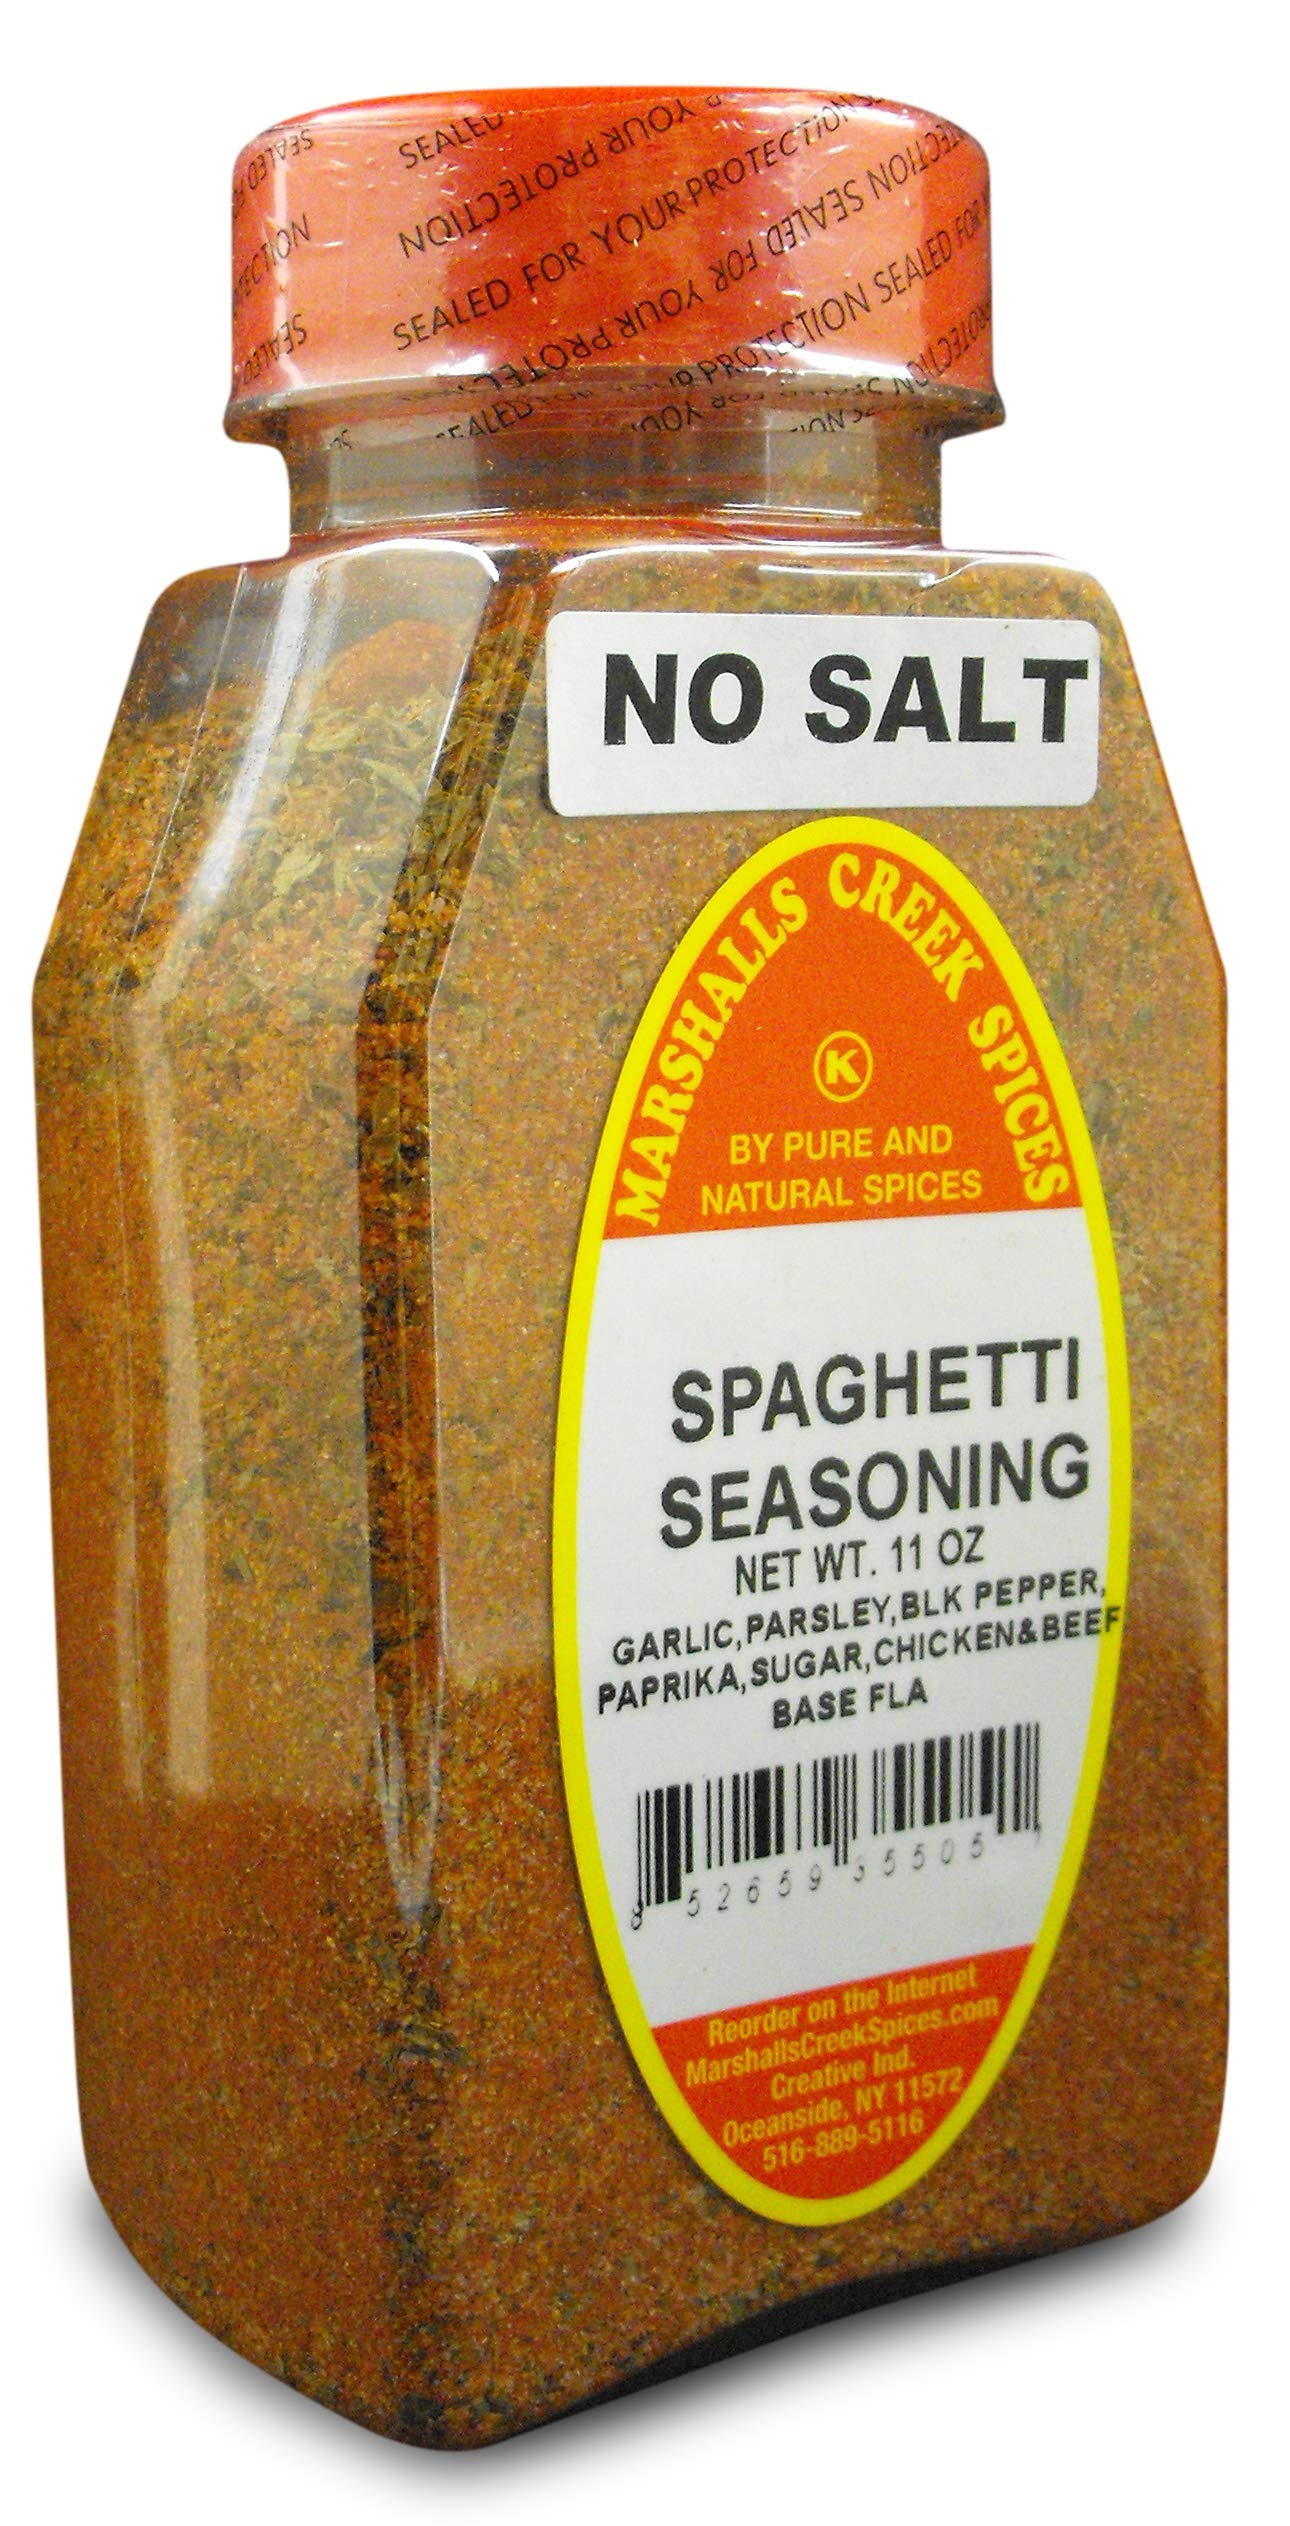
Item Name: Marshalls Creek Spice Co. Spaghetti Seasoning, No Salt, 11 Ounce
Bullet Point 1: Marshalls Creek Spices buys in small quantities and packs weekly providing the freshest spices possible. Fresher spices means more flavor and a longer shelf life.
Bullet Point 2: No Fillers
Bullet Point 3: No MSG
Bullet Point 4: All Natural
Value: 11.0
Unit: ounce

Price: 11.95